Daimler Car Hire Garage

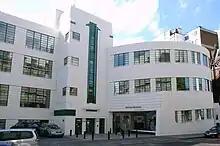
Former Daimler Car Hire Garage, Bloomsbury

The Daimler Car Hire Garage, is a garage built in Art Deco style for Daimler Hire Limited at 7-11 Herbrand Street, Bloomsbury, London, England. It was grade II listed by Historic England in 1982.